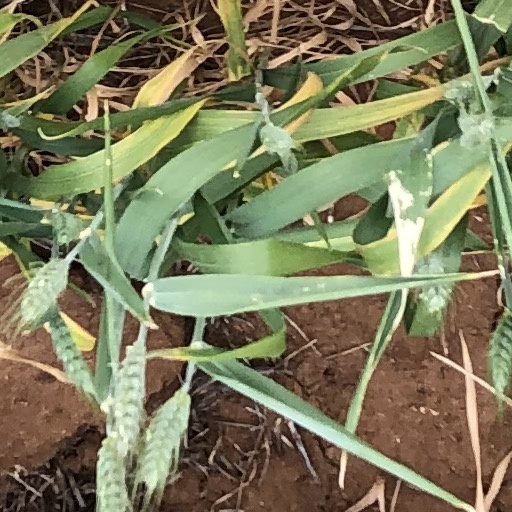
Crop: wheat